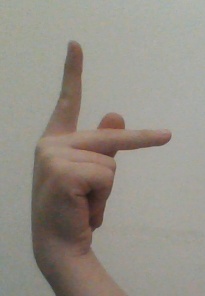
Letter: dha